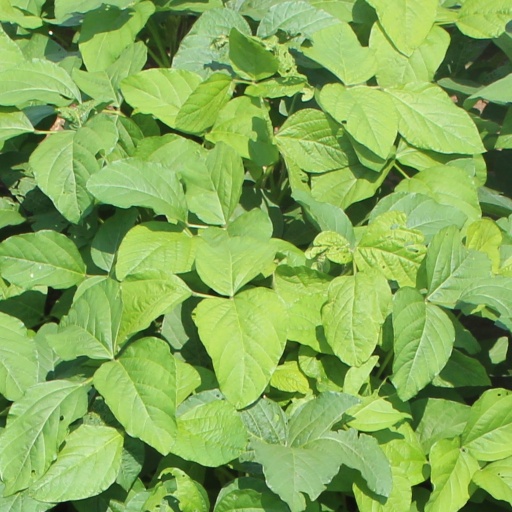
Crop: soybean